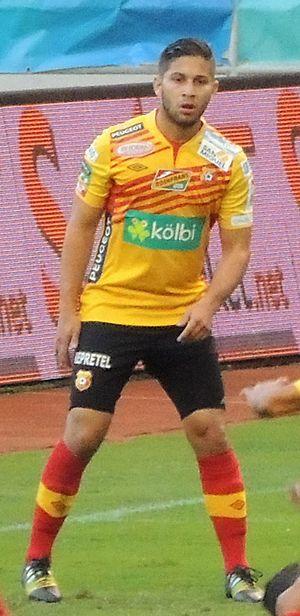
Elías Aguilar Vargas, né le 7 novembre 1991 à Heredia au Costa Rica, est un footballeur international costaricien, qui évolue au poste de milieu.